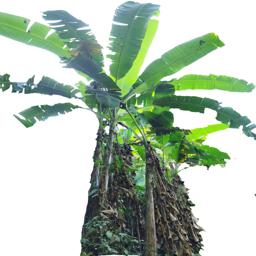
Label: BHIMKOL